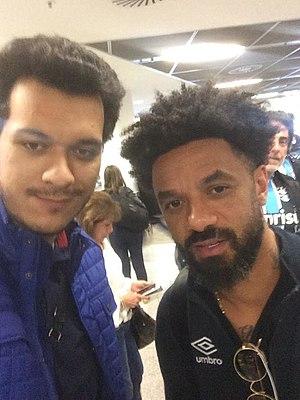
Cristian Baroni après la finale de la Coupe du Monde des Clubs 2018
Cristian Mark Junior Nascimento Oliveira Baroni, né le 25 juin 1983 à Belo Horizonte, est un joueur de football brésilien.